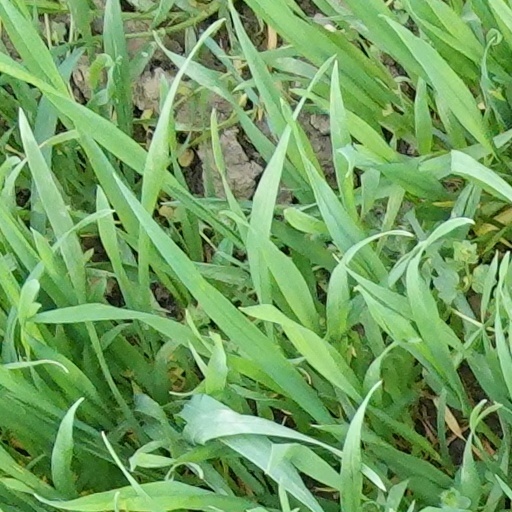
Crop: wheat